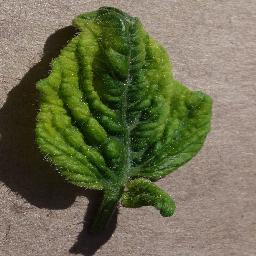
Label: Tomato___Tomato_Yellow_Leaf_Curl_Virus